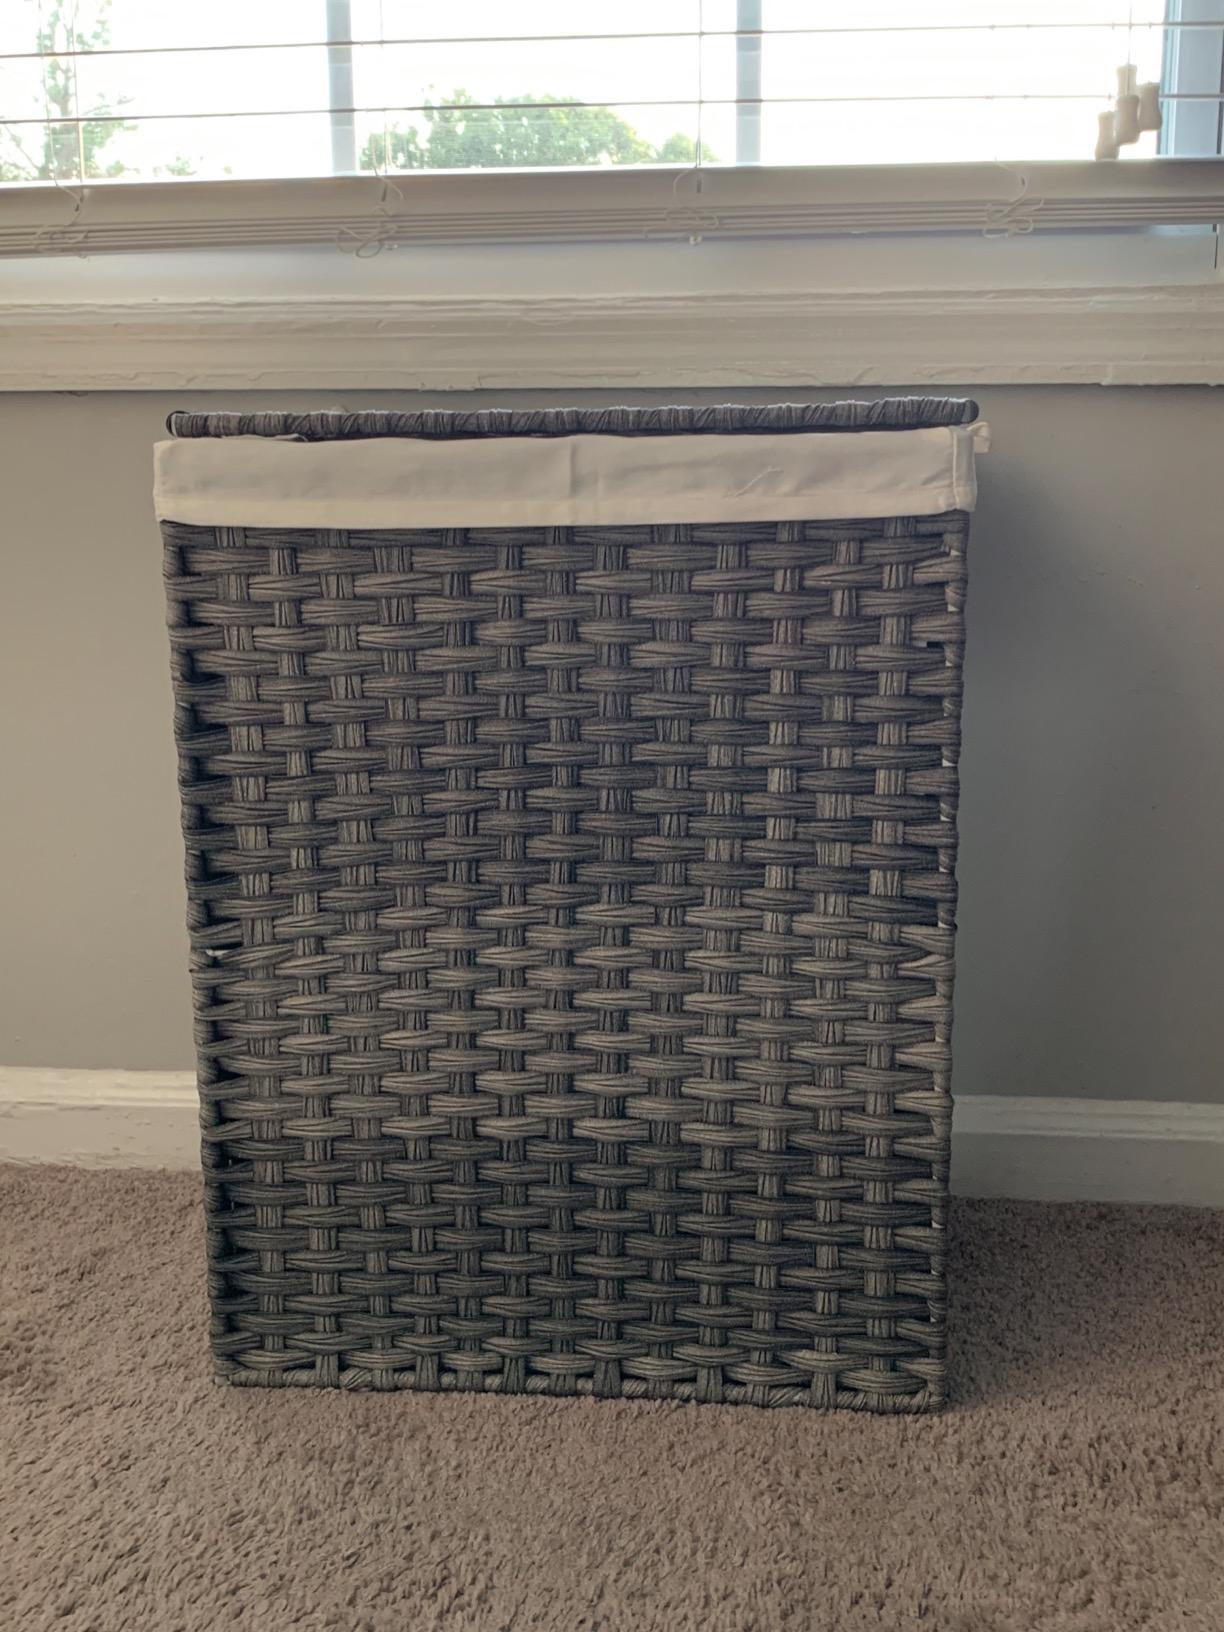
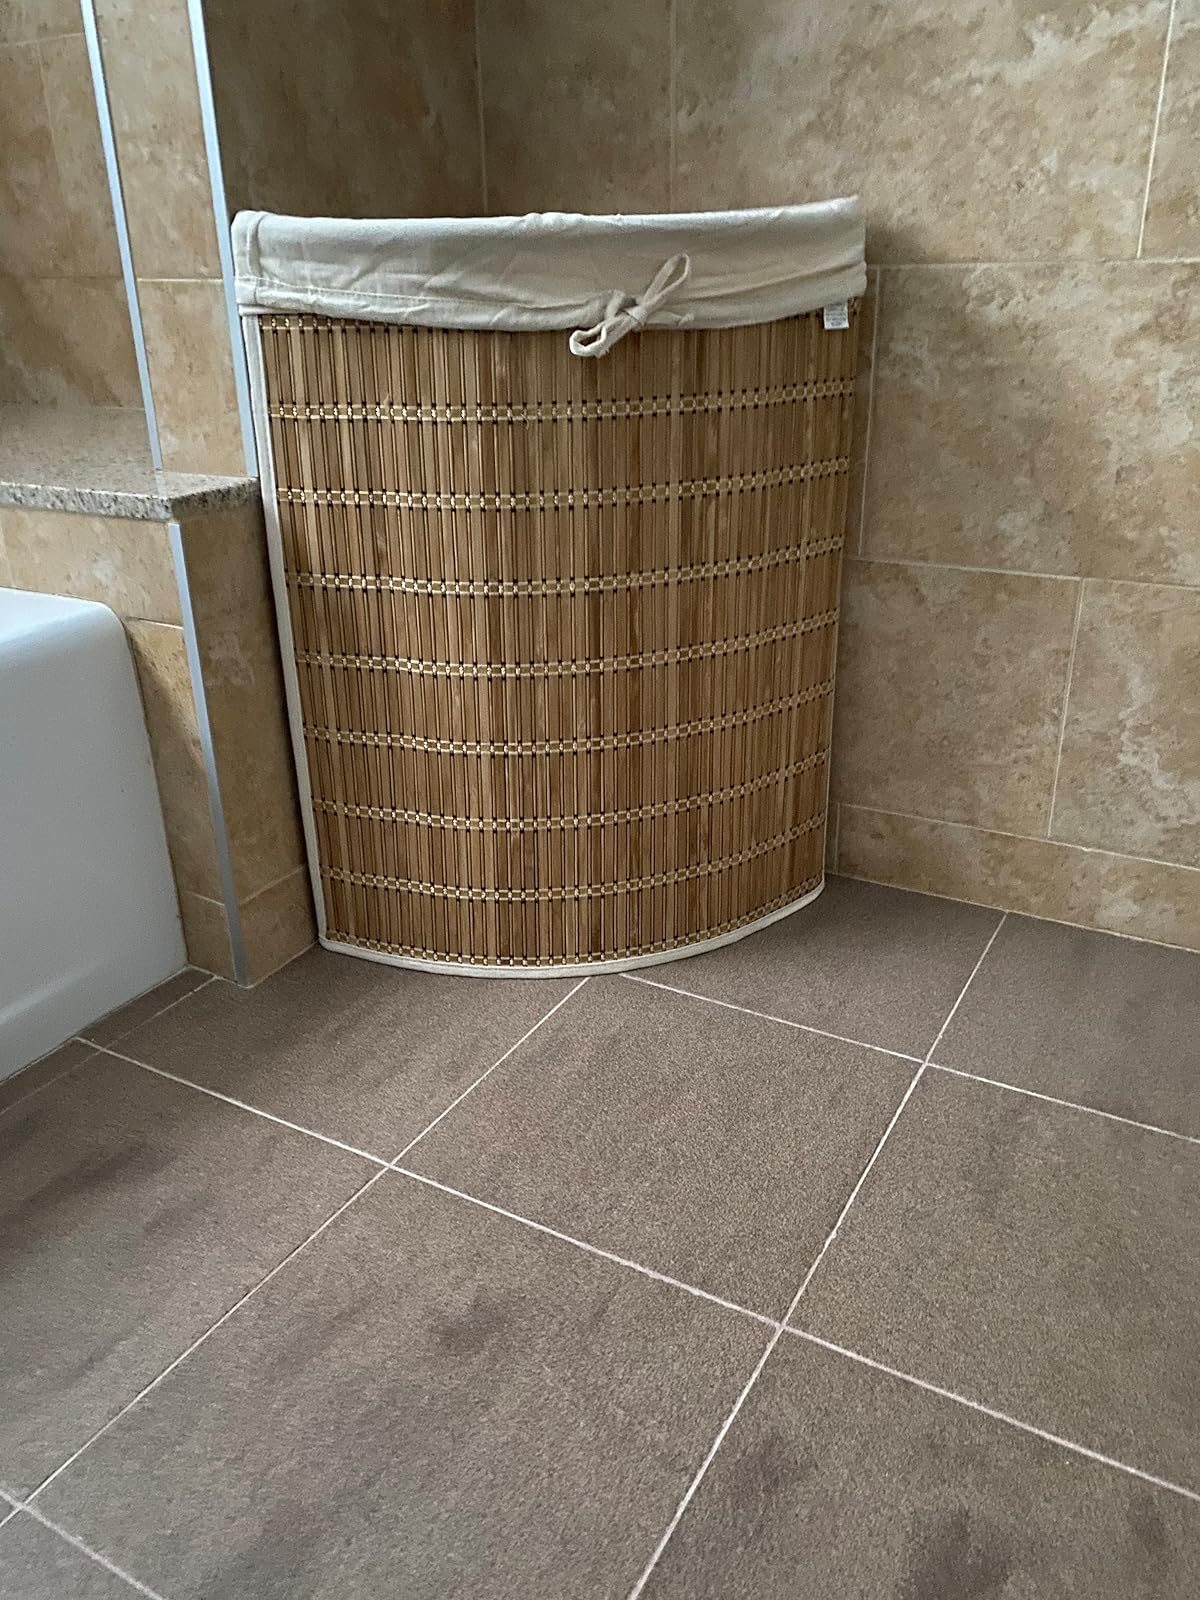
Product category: items_hamper
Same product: no